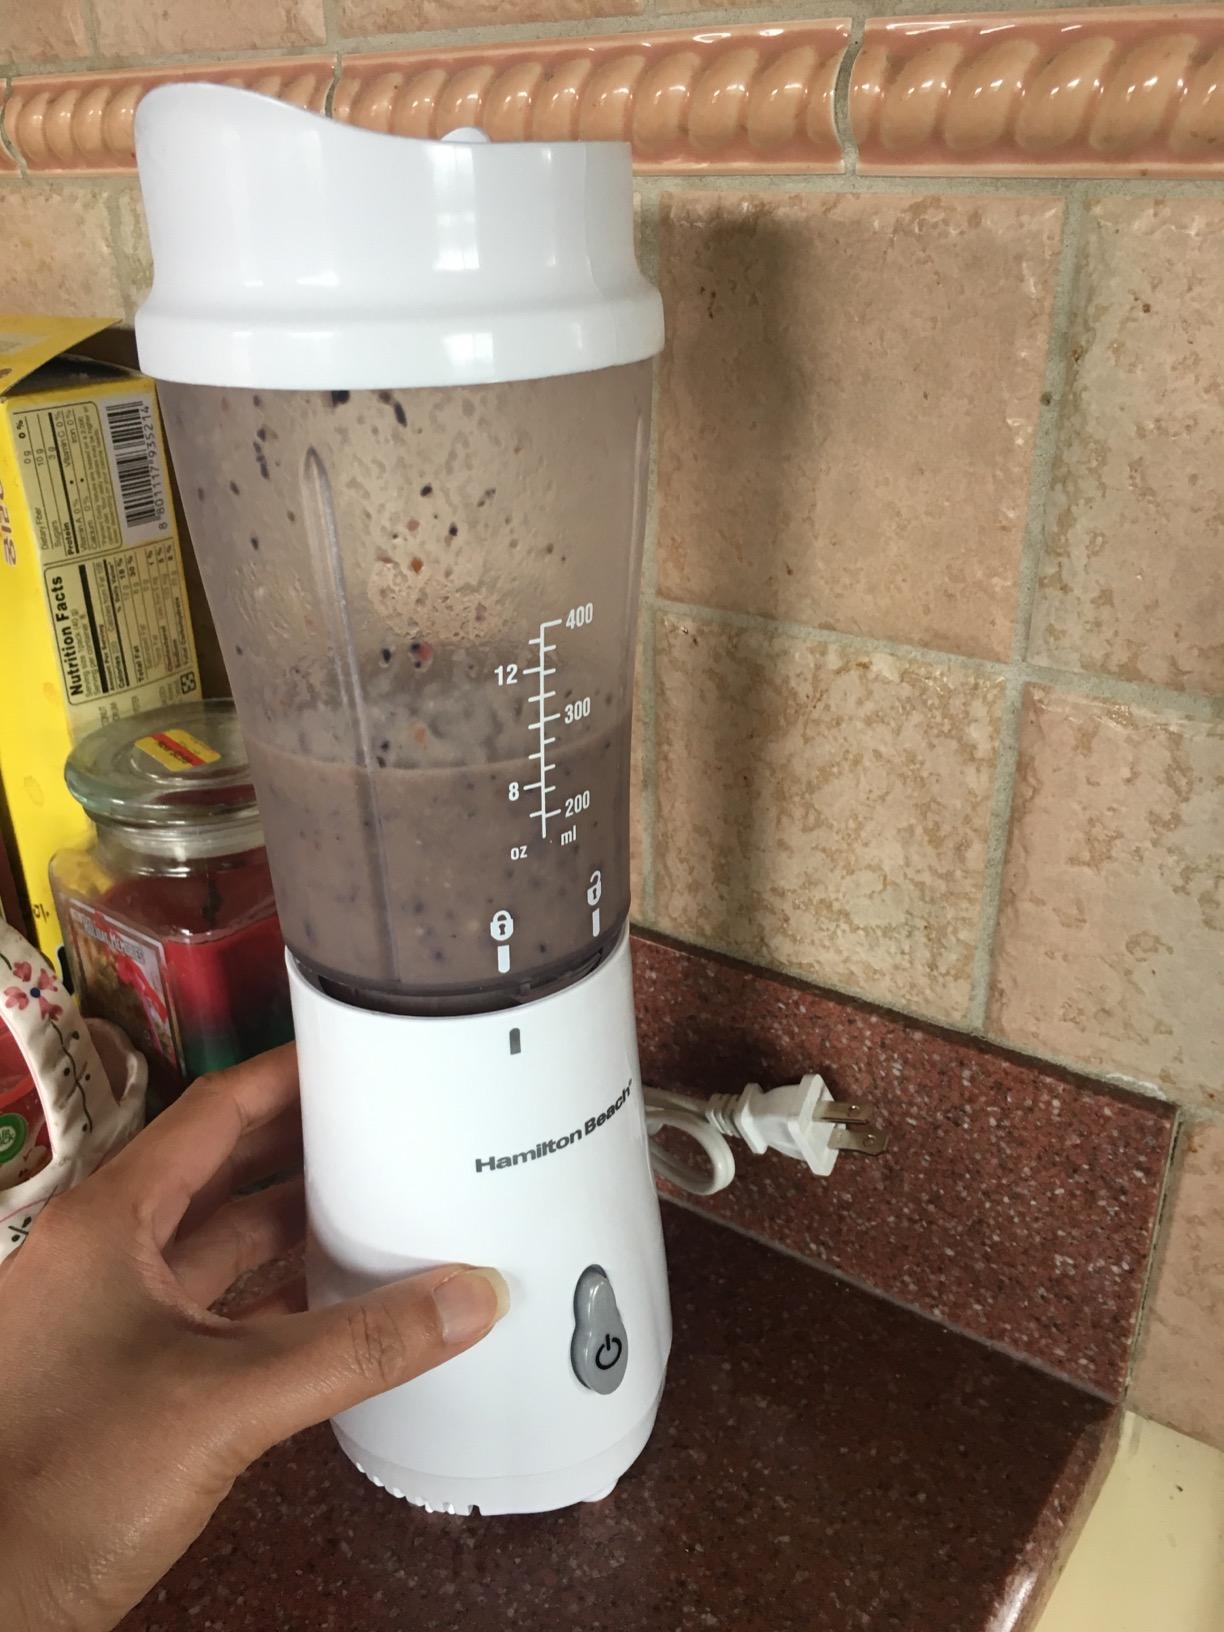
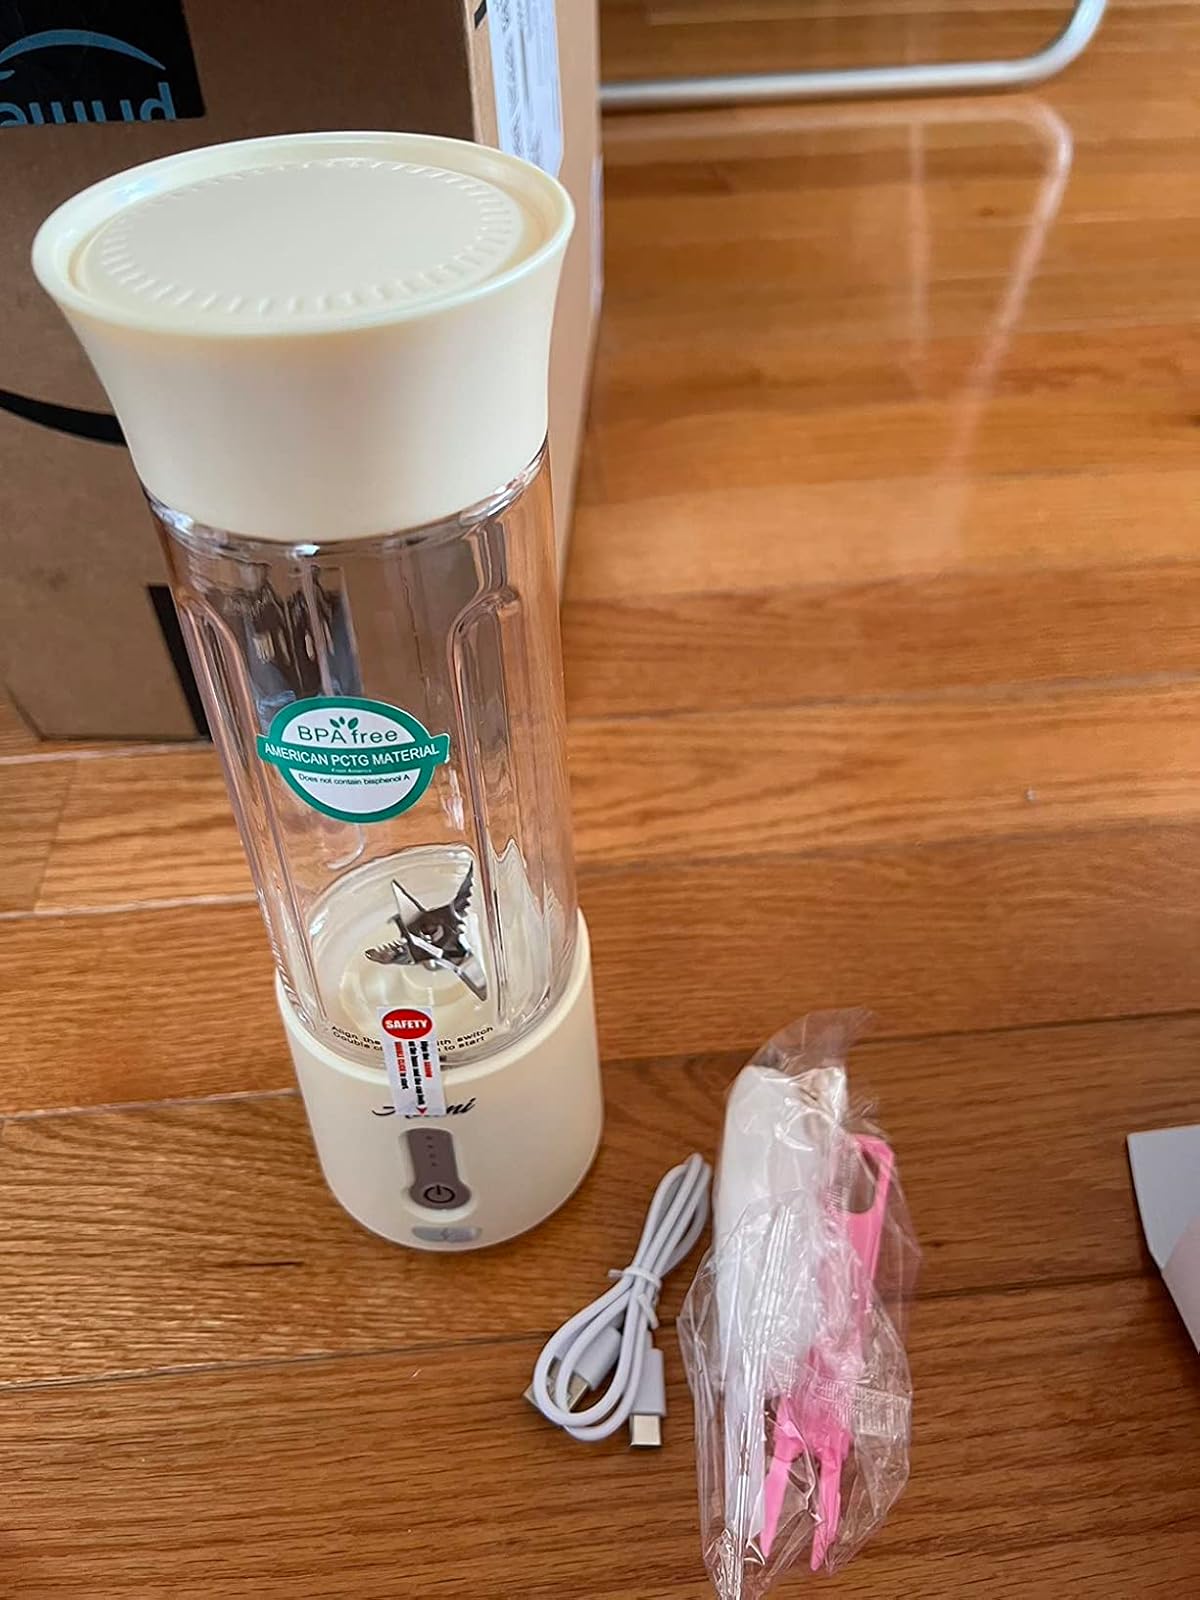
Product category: items_blender
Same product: no